Pegah Ahangarani

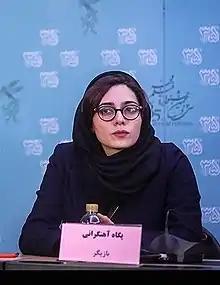
Ahangarani at the 35th Fajr Film Festival (2017)

Pegah Ahangarani (born 24 July 1984) is an Iranian actress and director. She has received various accolades, including a Crystal Simorgh, a Hafez Award and an Iran's Film Critics and Writers Association Award.